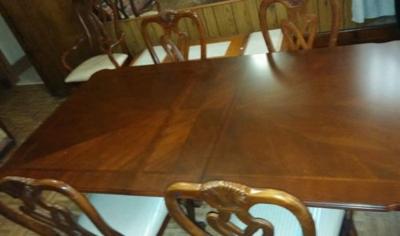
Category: table